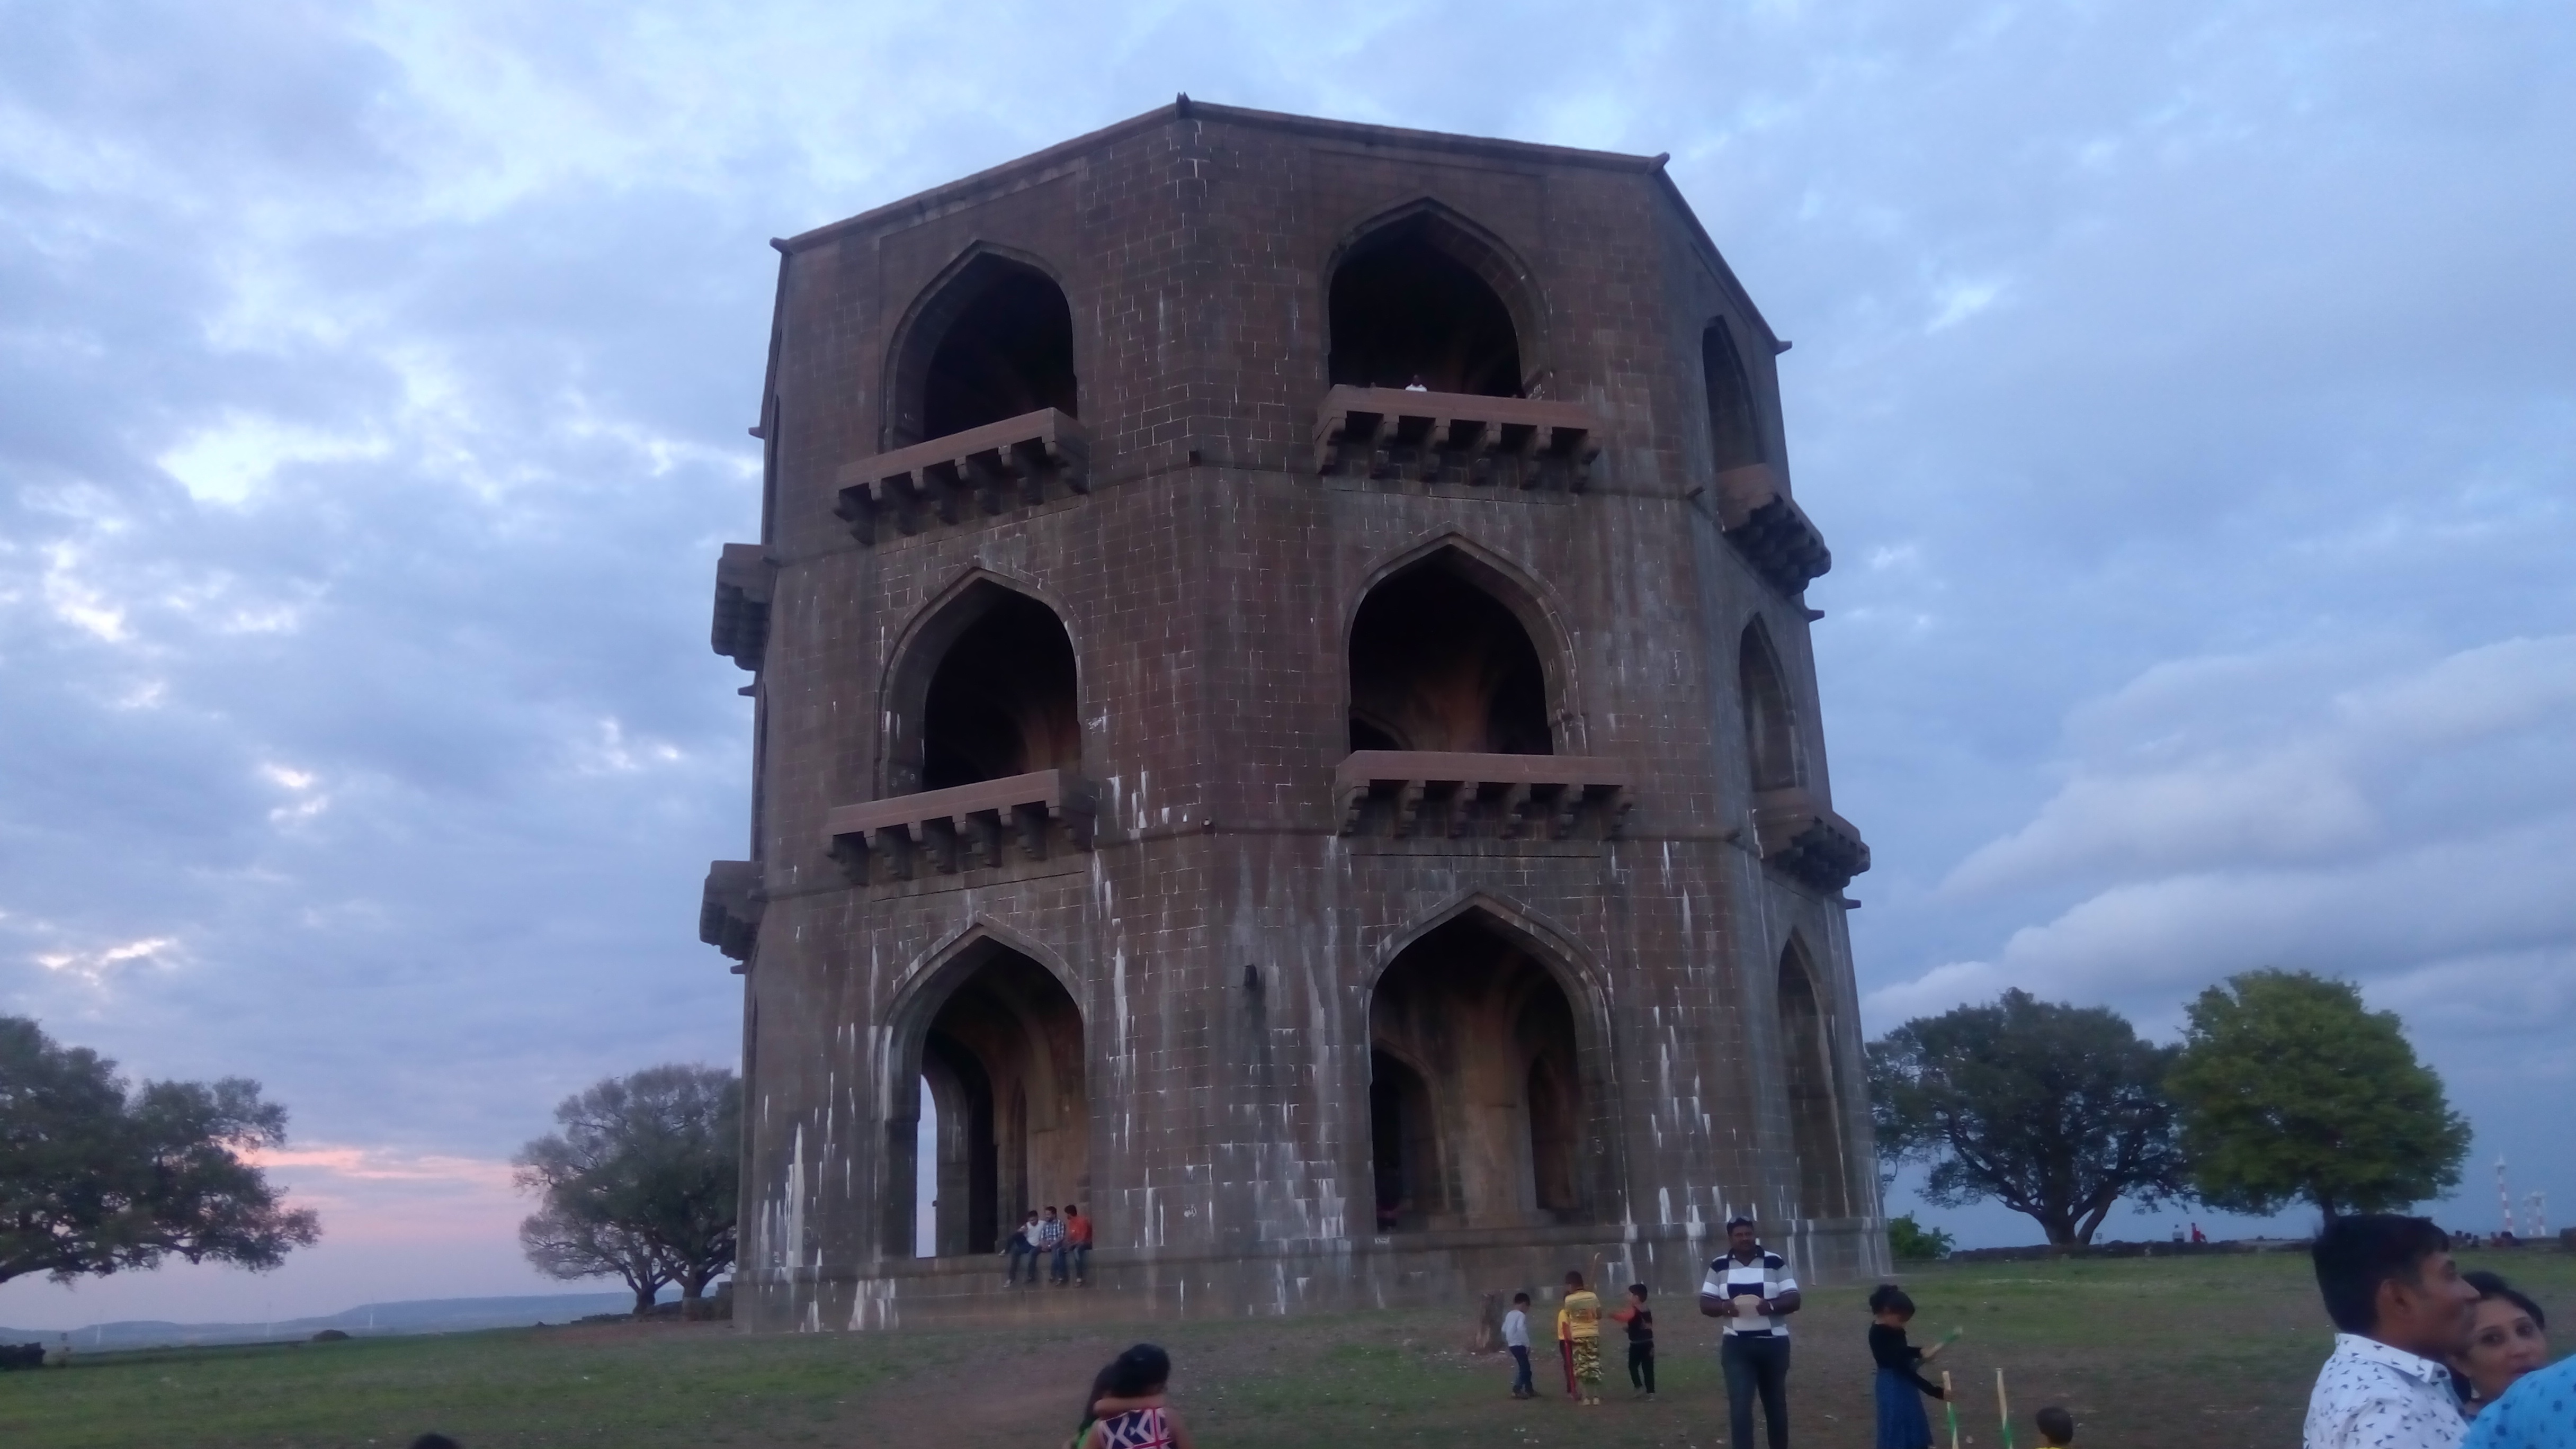
building, tower, landmark, church, cathedral, chapel, place of worship, bell tower, monastery, tours